SdrG C terminal protein domain

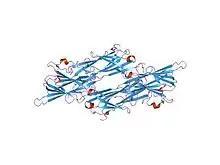
Crystal structure analysis of "S.epidermidis" adhesin SdrG binding to fibrinogen (adhesin-ligand complex)

In molecular biology, the protein domain SdrG C terminal refers to the C terminus domain of an adhesin found only on the cell walls of bacteria. More specifically, SdrG is only found in gram-positive bacteria. This particular domain binds to a glycoprotein named fibrinogen. SdrG stands for serine-aspartate dipeptide repeats, which as its name suggests, contains repeats of two amino acids, serine and aspartate.